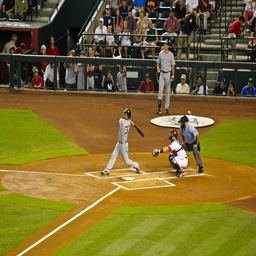
A man with a bat stands at the base.
A group of people are playing baseball as an audience watches.
A baseball game is in action as a batter swings.
Baseball game in stadium is in progress with batter hitting the ball.
A batter, catcher and umpire during a baseball game.